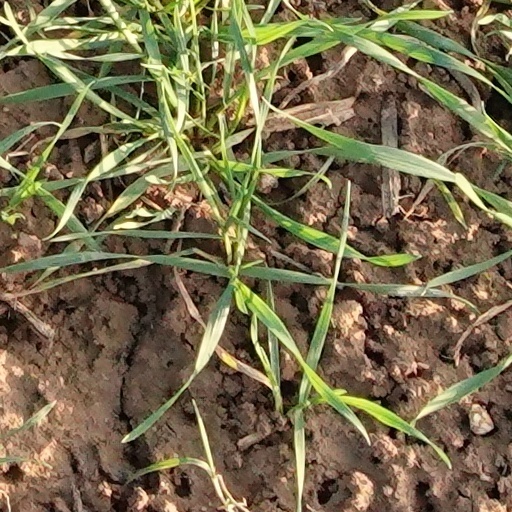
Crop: wheat